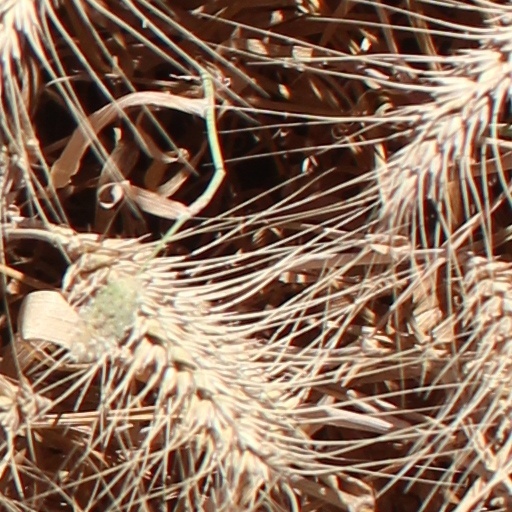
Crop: wheat